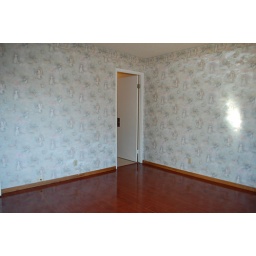
Beyond the door in the middle of the picture is the master bathroom